Asghar Farhadi

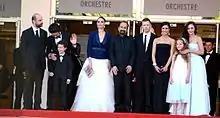
Farhadi, Berenice Bejo and the cast of "The Past" at the 2013 Cannes Film Festival

His film "A Separation" premiered on 9 February 2011 at the 29th Fajr International Film Festival in Tehran and received critical acclaim from the Iran Society of Film Critics. It earned Farhadi four awards, including Best Director (for the third time after "Fireworks Wednesday" and "About Elly"). On 15 February 2011, it also played in competition at the 61st Berlin International Film Festival, which received a Golden Bear for best film, becoming the first Iranian film to win that award. In June 2011, "A Separation" won the Sydney Film Prize in competition with "The Tree of Life", directed by Terrence Malick. It also won the Best Film award at the 2011 Asia Pacific Screen Awards. Roger Ebert praised the Farhadi's on his nuanced depiction of Iranian culture writing, "[He] provides a useful portrait of Iran today. Some inflamed American political rhetoric has portrayed it as a rogue nation eager to start nuclear war...this film portrays a more nuanced nation, and its decent characters are trying to do the right thing. To untangle right and wrong in this fascinating story is a moral challenge." Bob Mondello of NPR also praised Farhadi writing, "Consider[ing] how heavily censored filmmakers are in Iran, director Asghar Farhadi's accomplishment starts to seem downright astonishing". Mondello described the film as "a beautifully crafted [and] fascinating film".